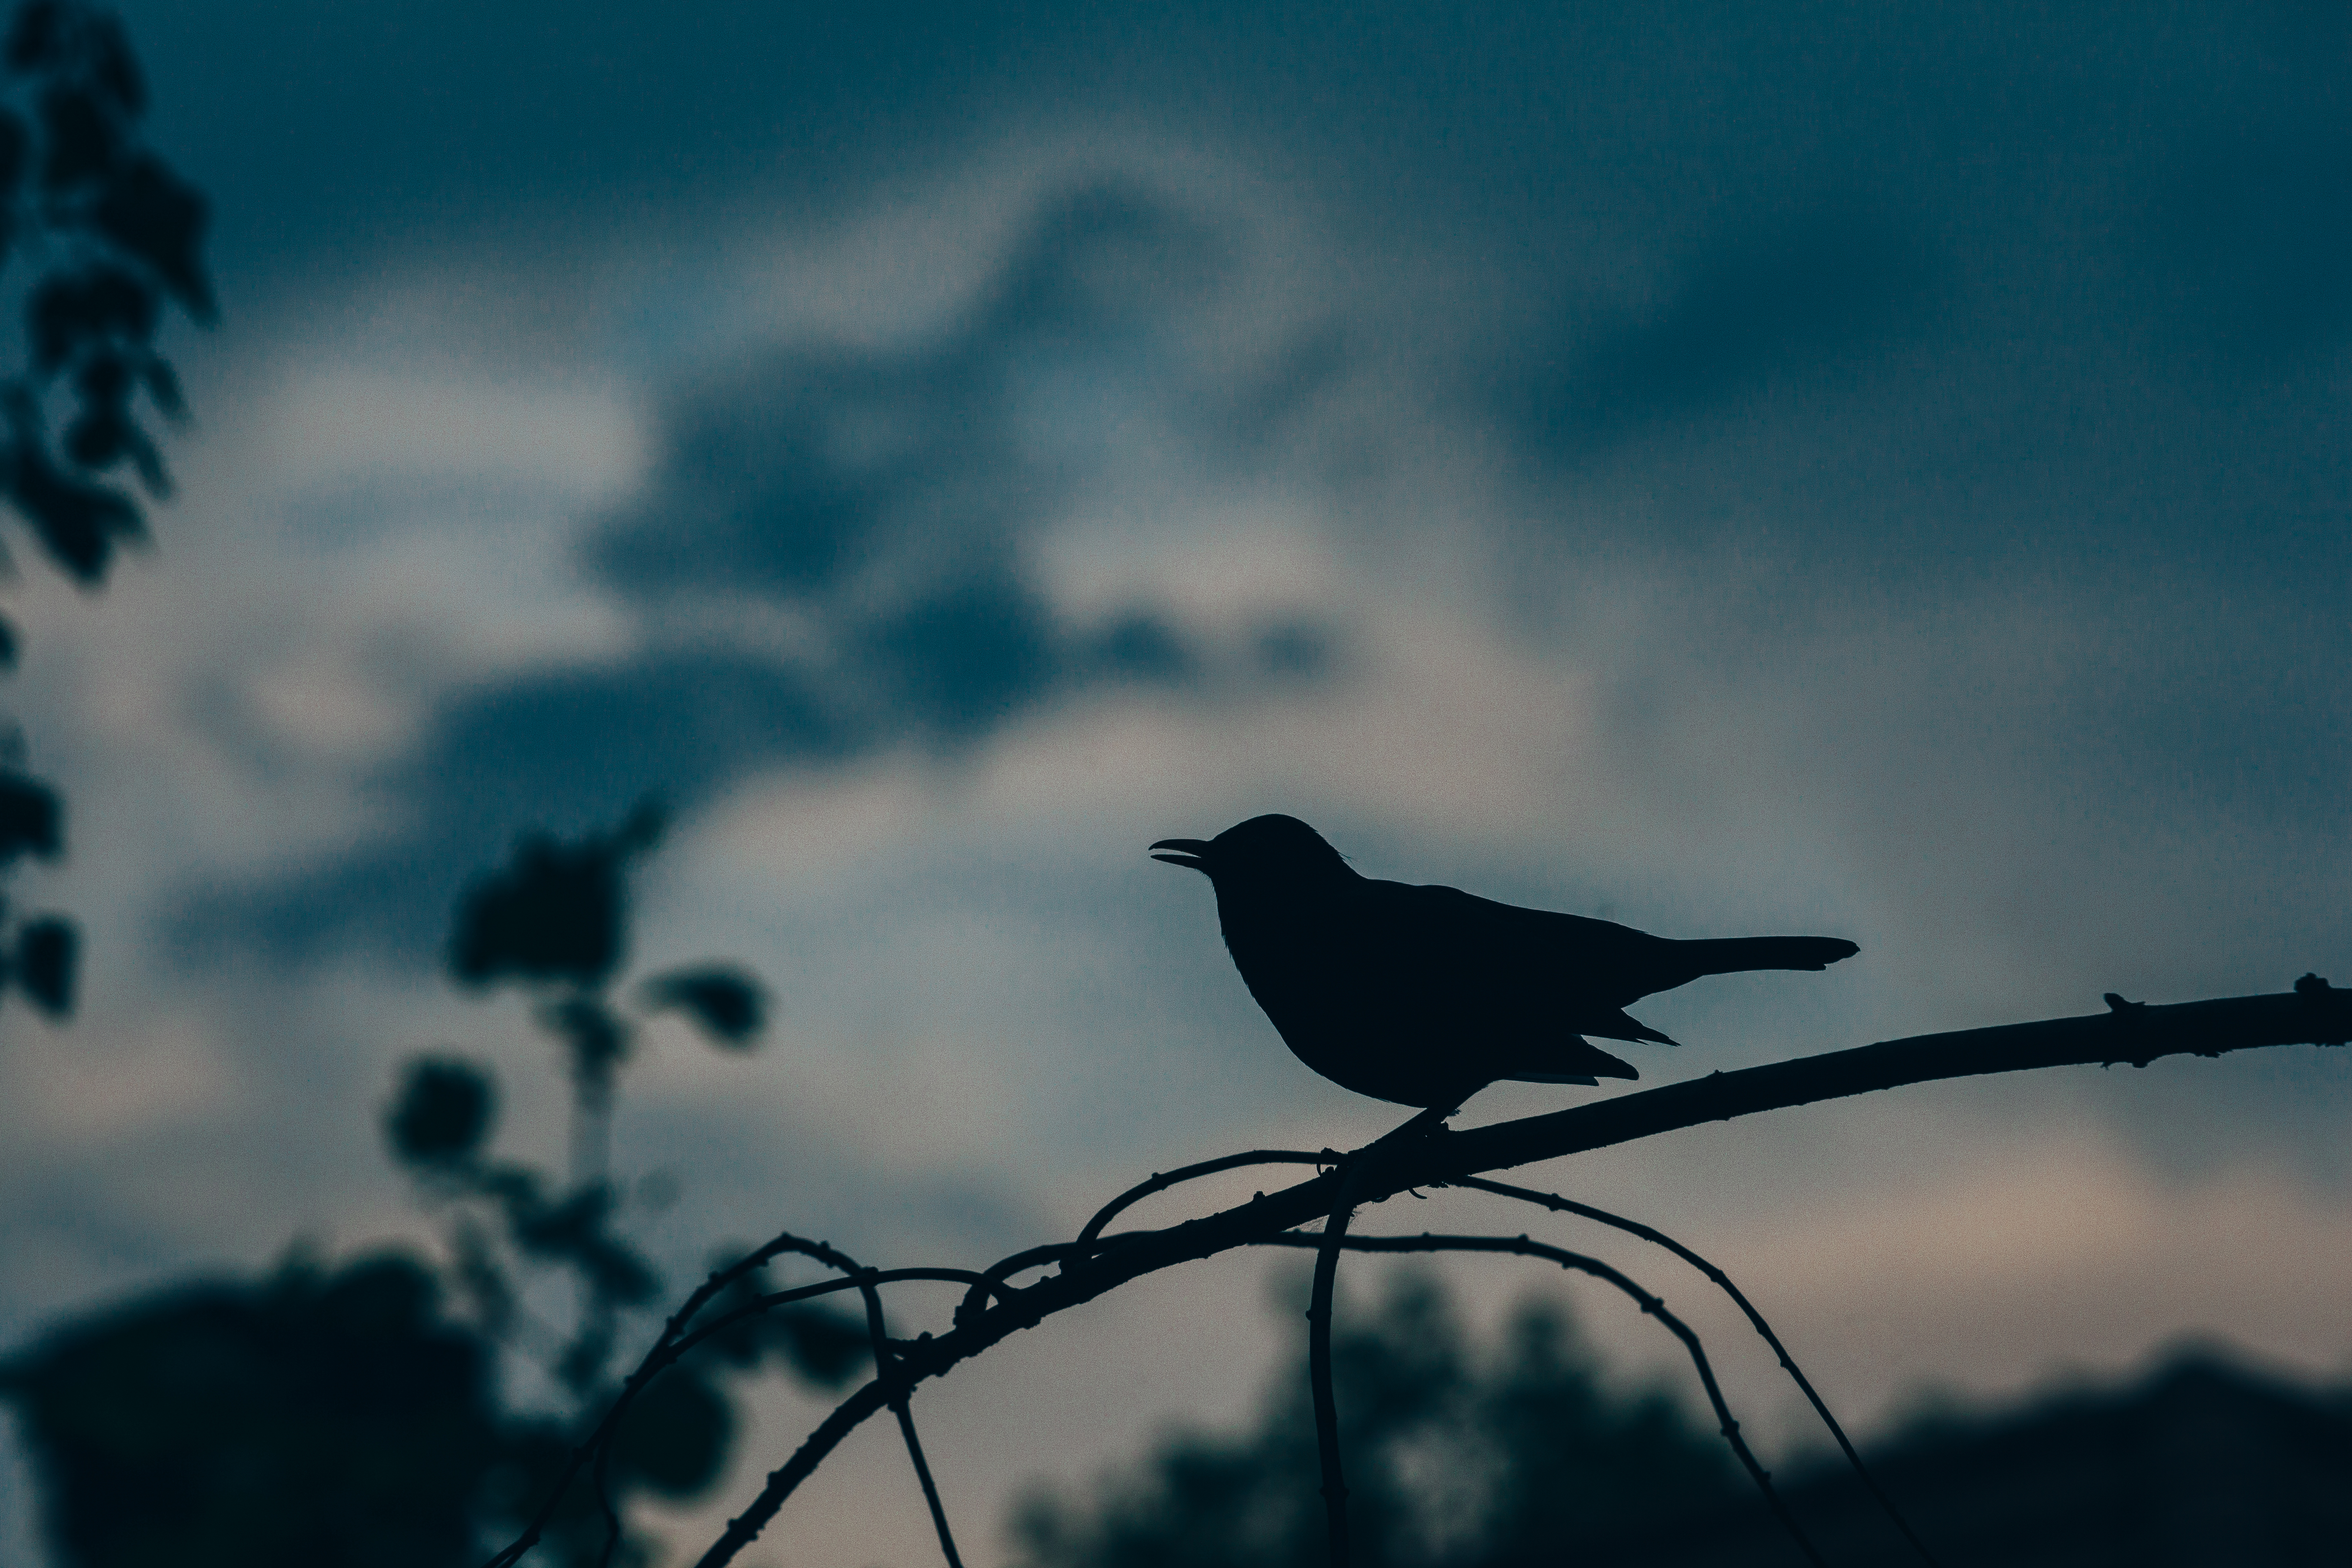
nature, branch, silhouette, bird, wing, cloud, sky, morning, flower, animal, dark, blue, vertebrate, perching bird